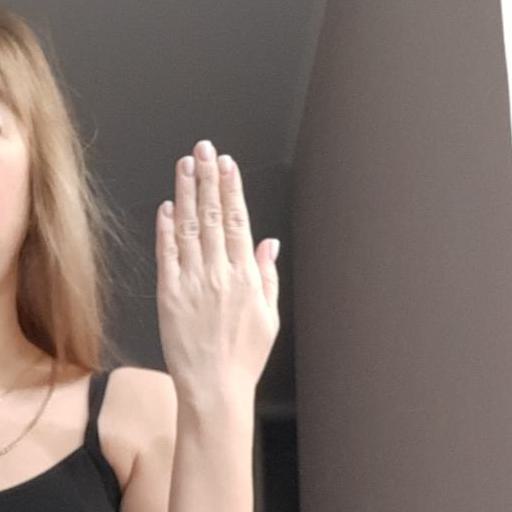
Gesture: stop_inverted